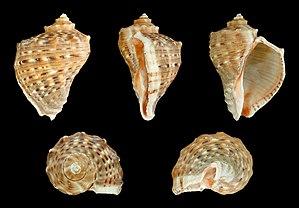
Rapana venosa, rapana veiné ou murex de la mer Noire est une espèce de mollusques gastéropodes de la famille des Muricidae, sous-famille des Rapaninae et du genre Rapana. Espèce benthique et néritique, il vit sur des substrats de sable et de rochers de la côte, à 30 mètres de profondeur.